The Saint (Simon Templar)

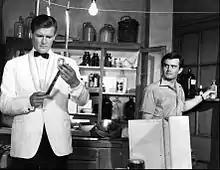
Roger Moore as "The Saint"

In the mid-1980s, the "National Enquirer" and other newspapers reported that Roger Moore was planning to produce a movie based on "The Saint" with Pierce Brosnan as Templar, but it was never made. In 1989, six movies were made by Taffner starring Simon Dutton. These were syndicated in the United States as part of a series of films titled "Mystery Wheel of Adventure," while in the United Kingdom they were shown as a series on ITV.